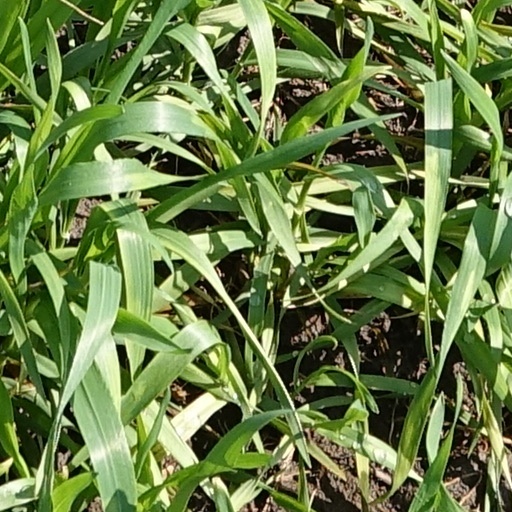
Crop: wheat